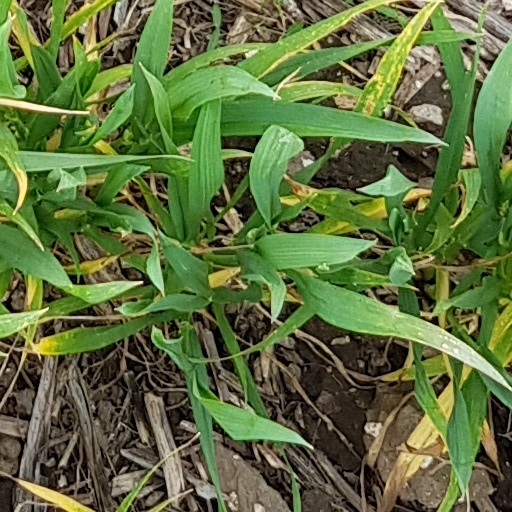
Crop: wheat